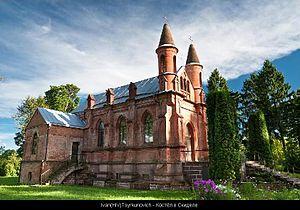
Skidziel ou Skidal ou Skidel est une ville de la voblast de Hrodna ou oblast de Grodno, en Biélorussie. Sa population s'élevait à 10 554 habitants en 2015.